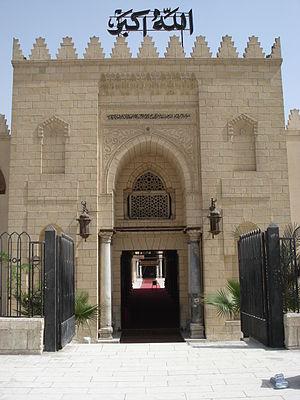
La mosquée Amr ibn al-As est située dans le quartier historique du Caire, en Égypte. Modifiée à de nombreuses reprises au cours des siècles, elle se distingue à la fois par son caractère modeste et l'ancienneté de sa fondation : érigée à partir de 642, elle fut la première mosquée construite sur le sol égyptien, et sur le sol africain en général.